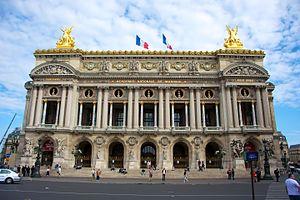
Le 9ᵉ arrondissement de Paris est un des vingt arrondissements de Paris, situé sur la rive droite de la Seine. Avec une superficie de 217,5 hectares, c'est le 6ᵉ plus petit arrondissement de Paris, et, avec 59.408 habitants en 2015, le 11e plus peuplé. Aux termes de l'article R. 2512-1 du Code général des collectivités territoriales, il porte également le nom d'« arrondissement de l'Opéra », mais cette appellation est rarement employée dans la vie courante.